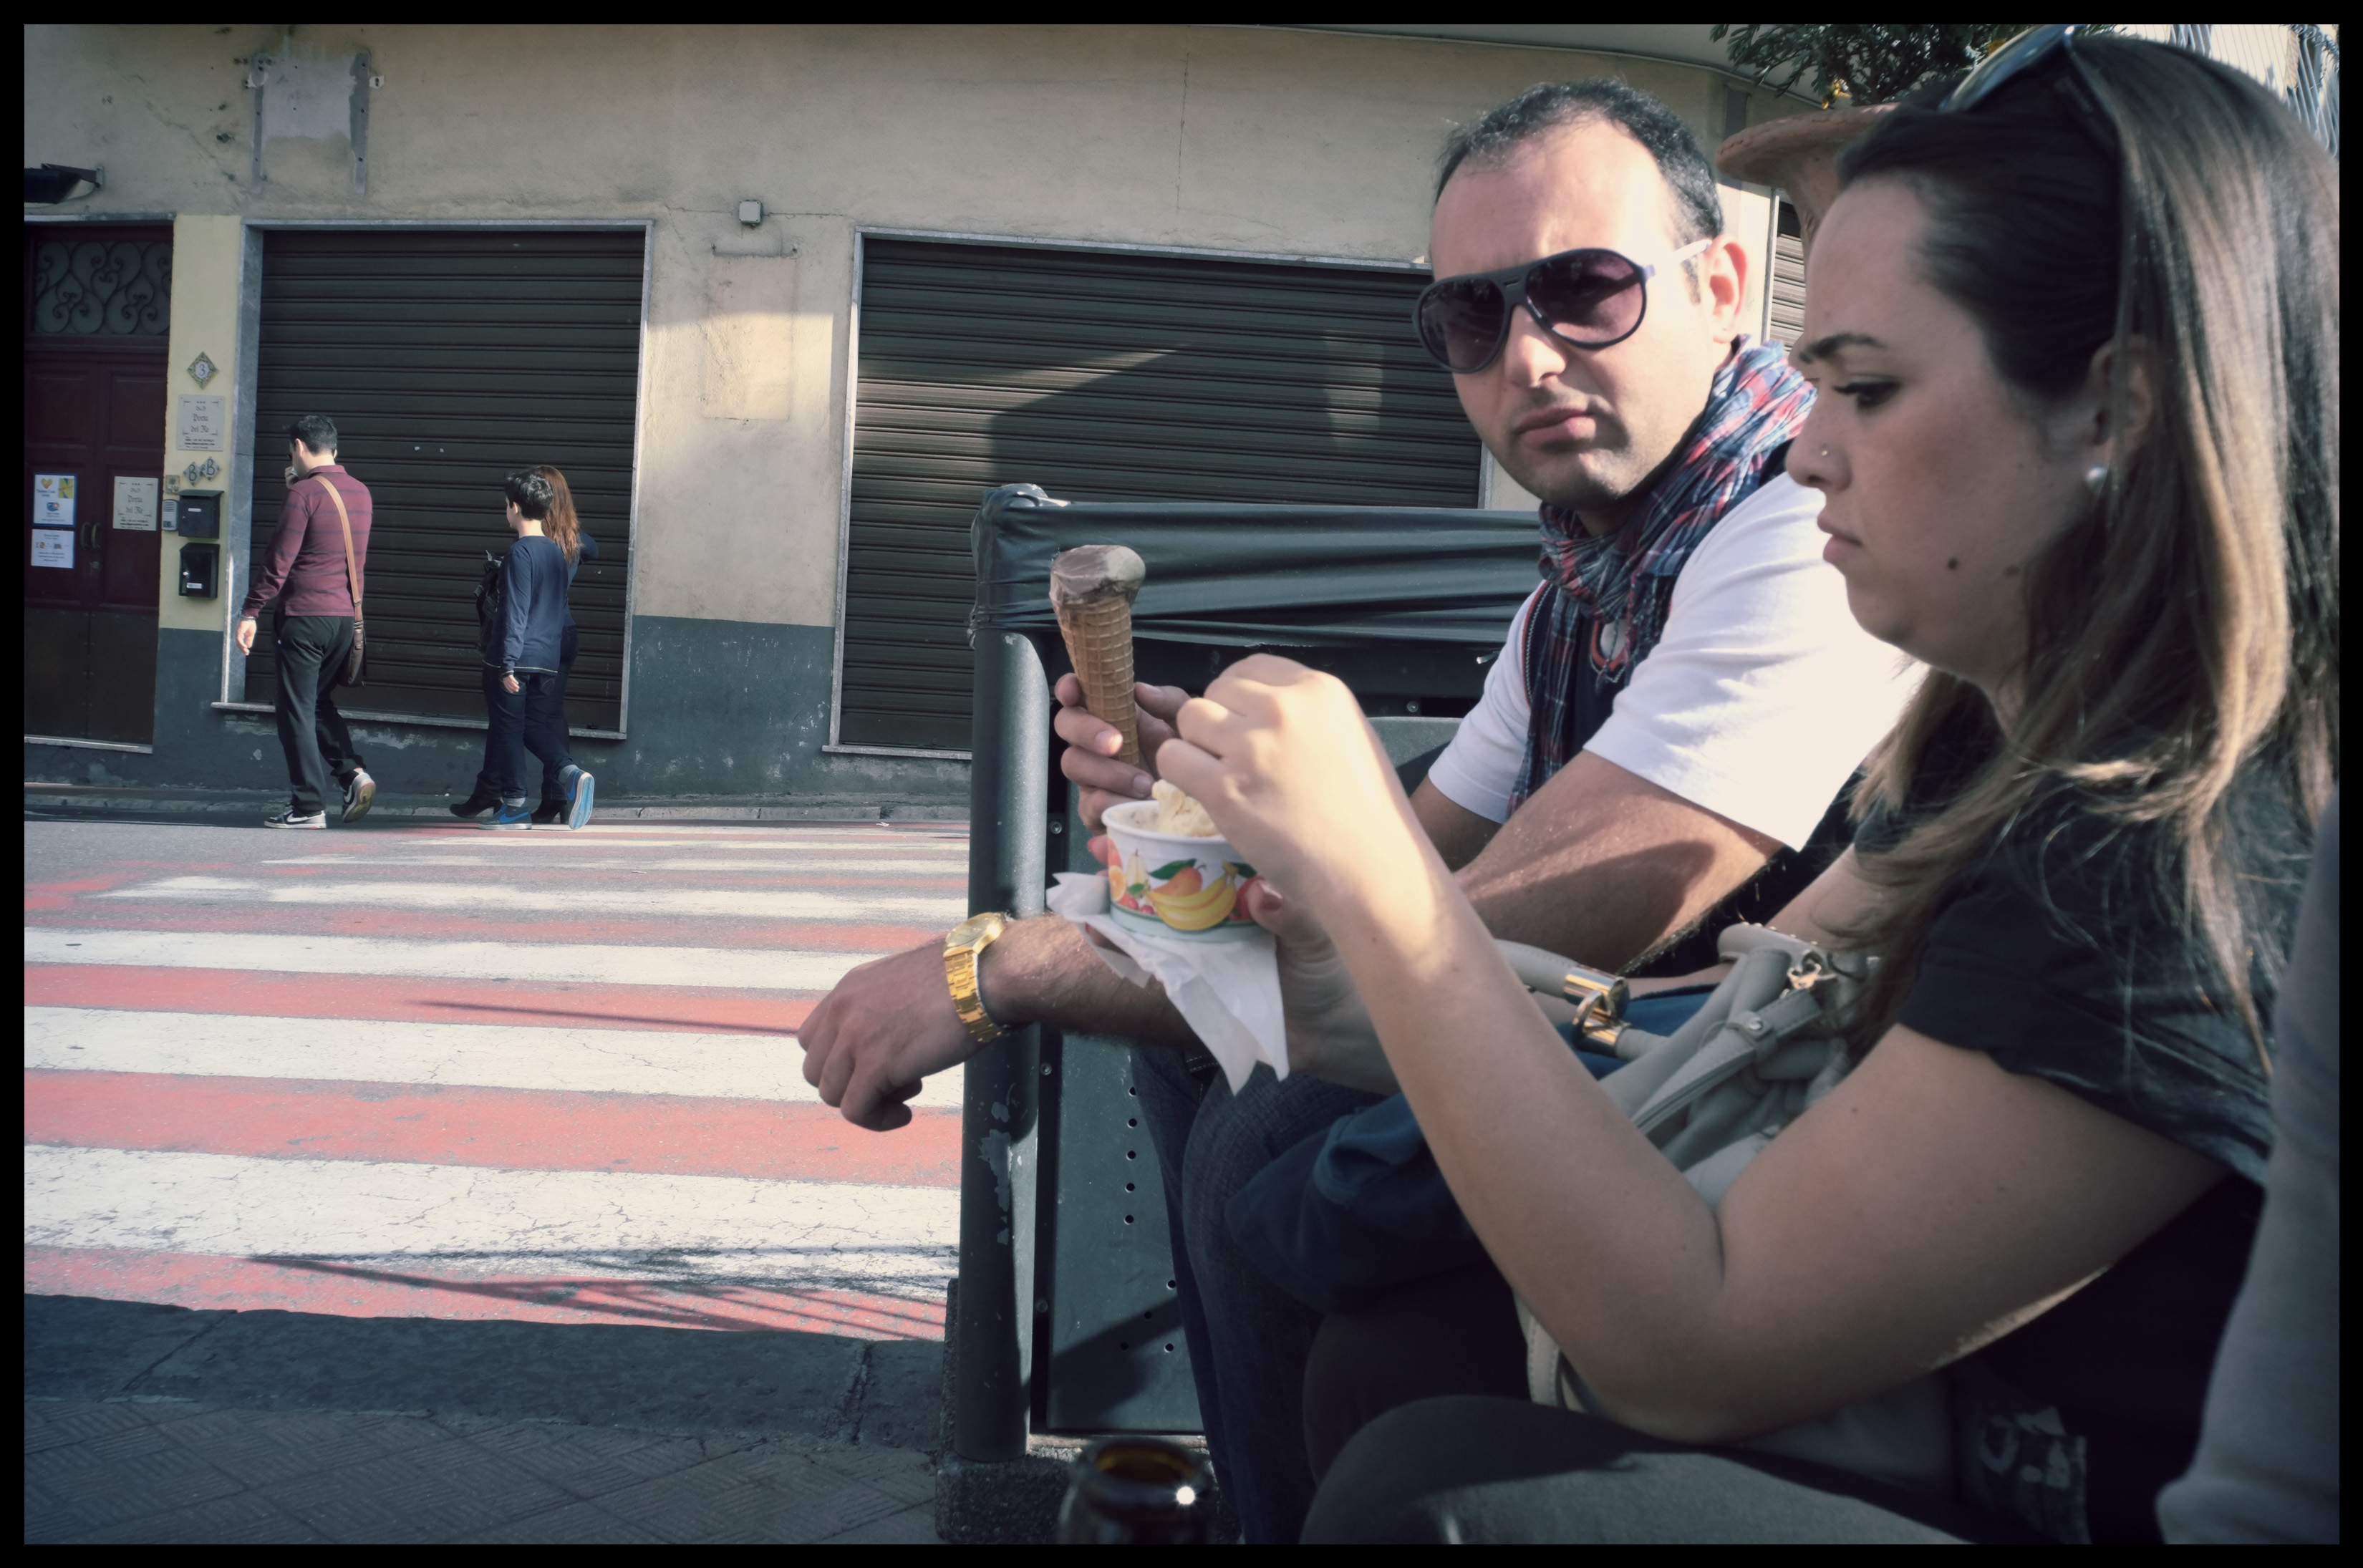
italy, fuji, sicily, taormina, screenshot, fujix, fujixe1, e1, gelato, gelatomania, human positions